Junior Walker

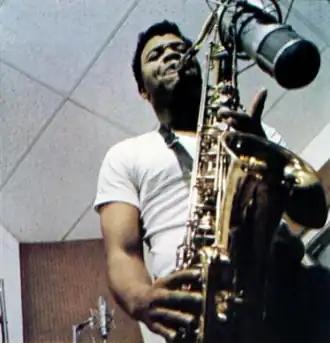
Junior Walker in 1966

Autry DeWalt Mixon Jr. (June 14, 1931 – November 23, 1995), known professionally as Junior Walker, was an American multi-instrumentalist (primarily saxophonist) and vocalist who recorded for Motown during the 1960s. He also performed as a session and live-performing saxophonist with the band Foreigner during the 1980s.